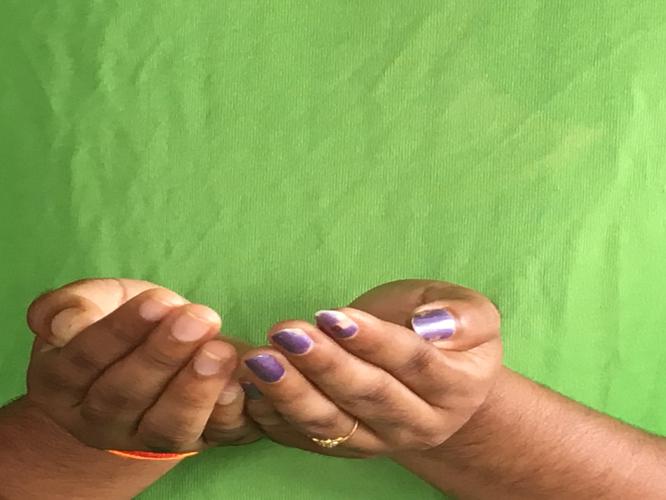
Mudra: Pushpaputa
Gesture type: double_hand